Honey Creek School

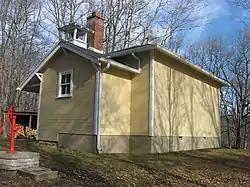
Honey Creek School, December 2011

Honey Creek School is a historic one-room school building located in Benton Township, Monroe County, Indiana. It was built in 1921, and is a one-story, Bungalow / American Craftsman influenced balloon frame building on a fieldstone foundation. The main section has a hipped roof and a projecting gable roofed entry is topped by a belfry with a pyramidal roof. The school closed in 1945. The building was restored in 1975.